Ferrari Jano engine

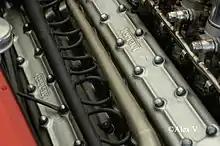
412 S engine closeup

The Ferrari 412 MI (MI for Monza Indianapolis) was one of only two Ferrari race cars, purpose-made for the 1958 500 Miles of Monza, a sort of Italian version of the Indianapolis 500. This single-seater used the 4.0 L engine from the 335 S. Now with a 9.9:1 compression ratio and a six Weber 42DCN carburettors, it could produce up to at 7700 rpm. It was the most powerful of the Ferrari engines to date. Luigi Musso won qualifying at a record average speed of . The actual race was divided into three heats and, with an aid from Phil Hill and Mike Hawthorn, the 412 MI was able to finish third overall, just behind two purpose-built American competitors.